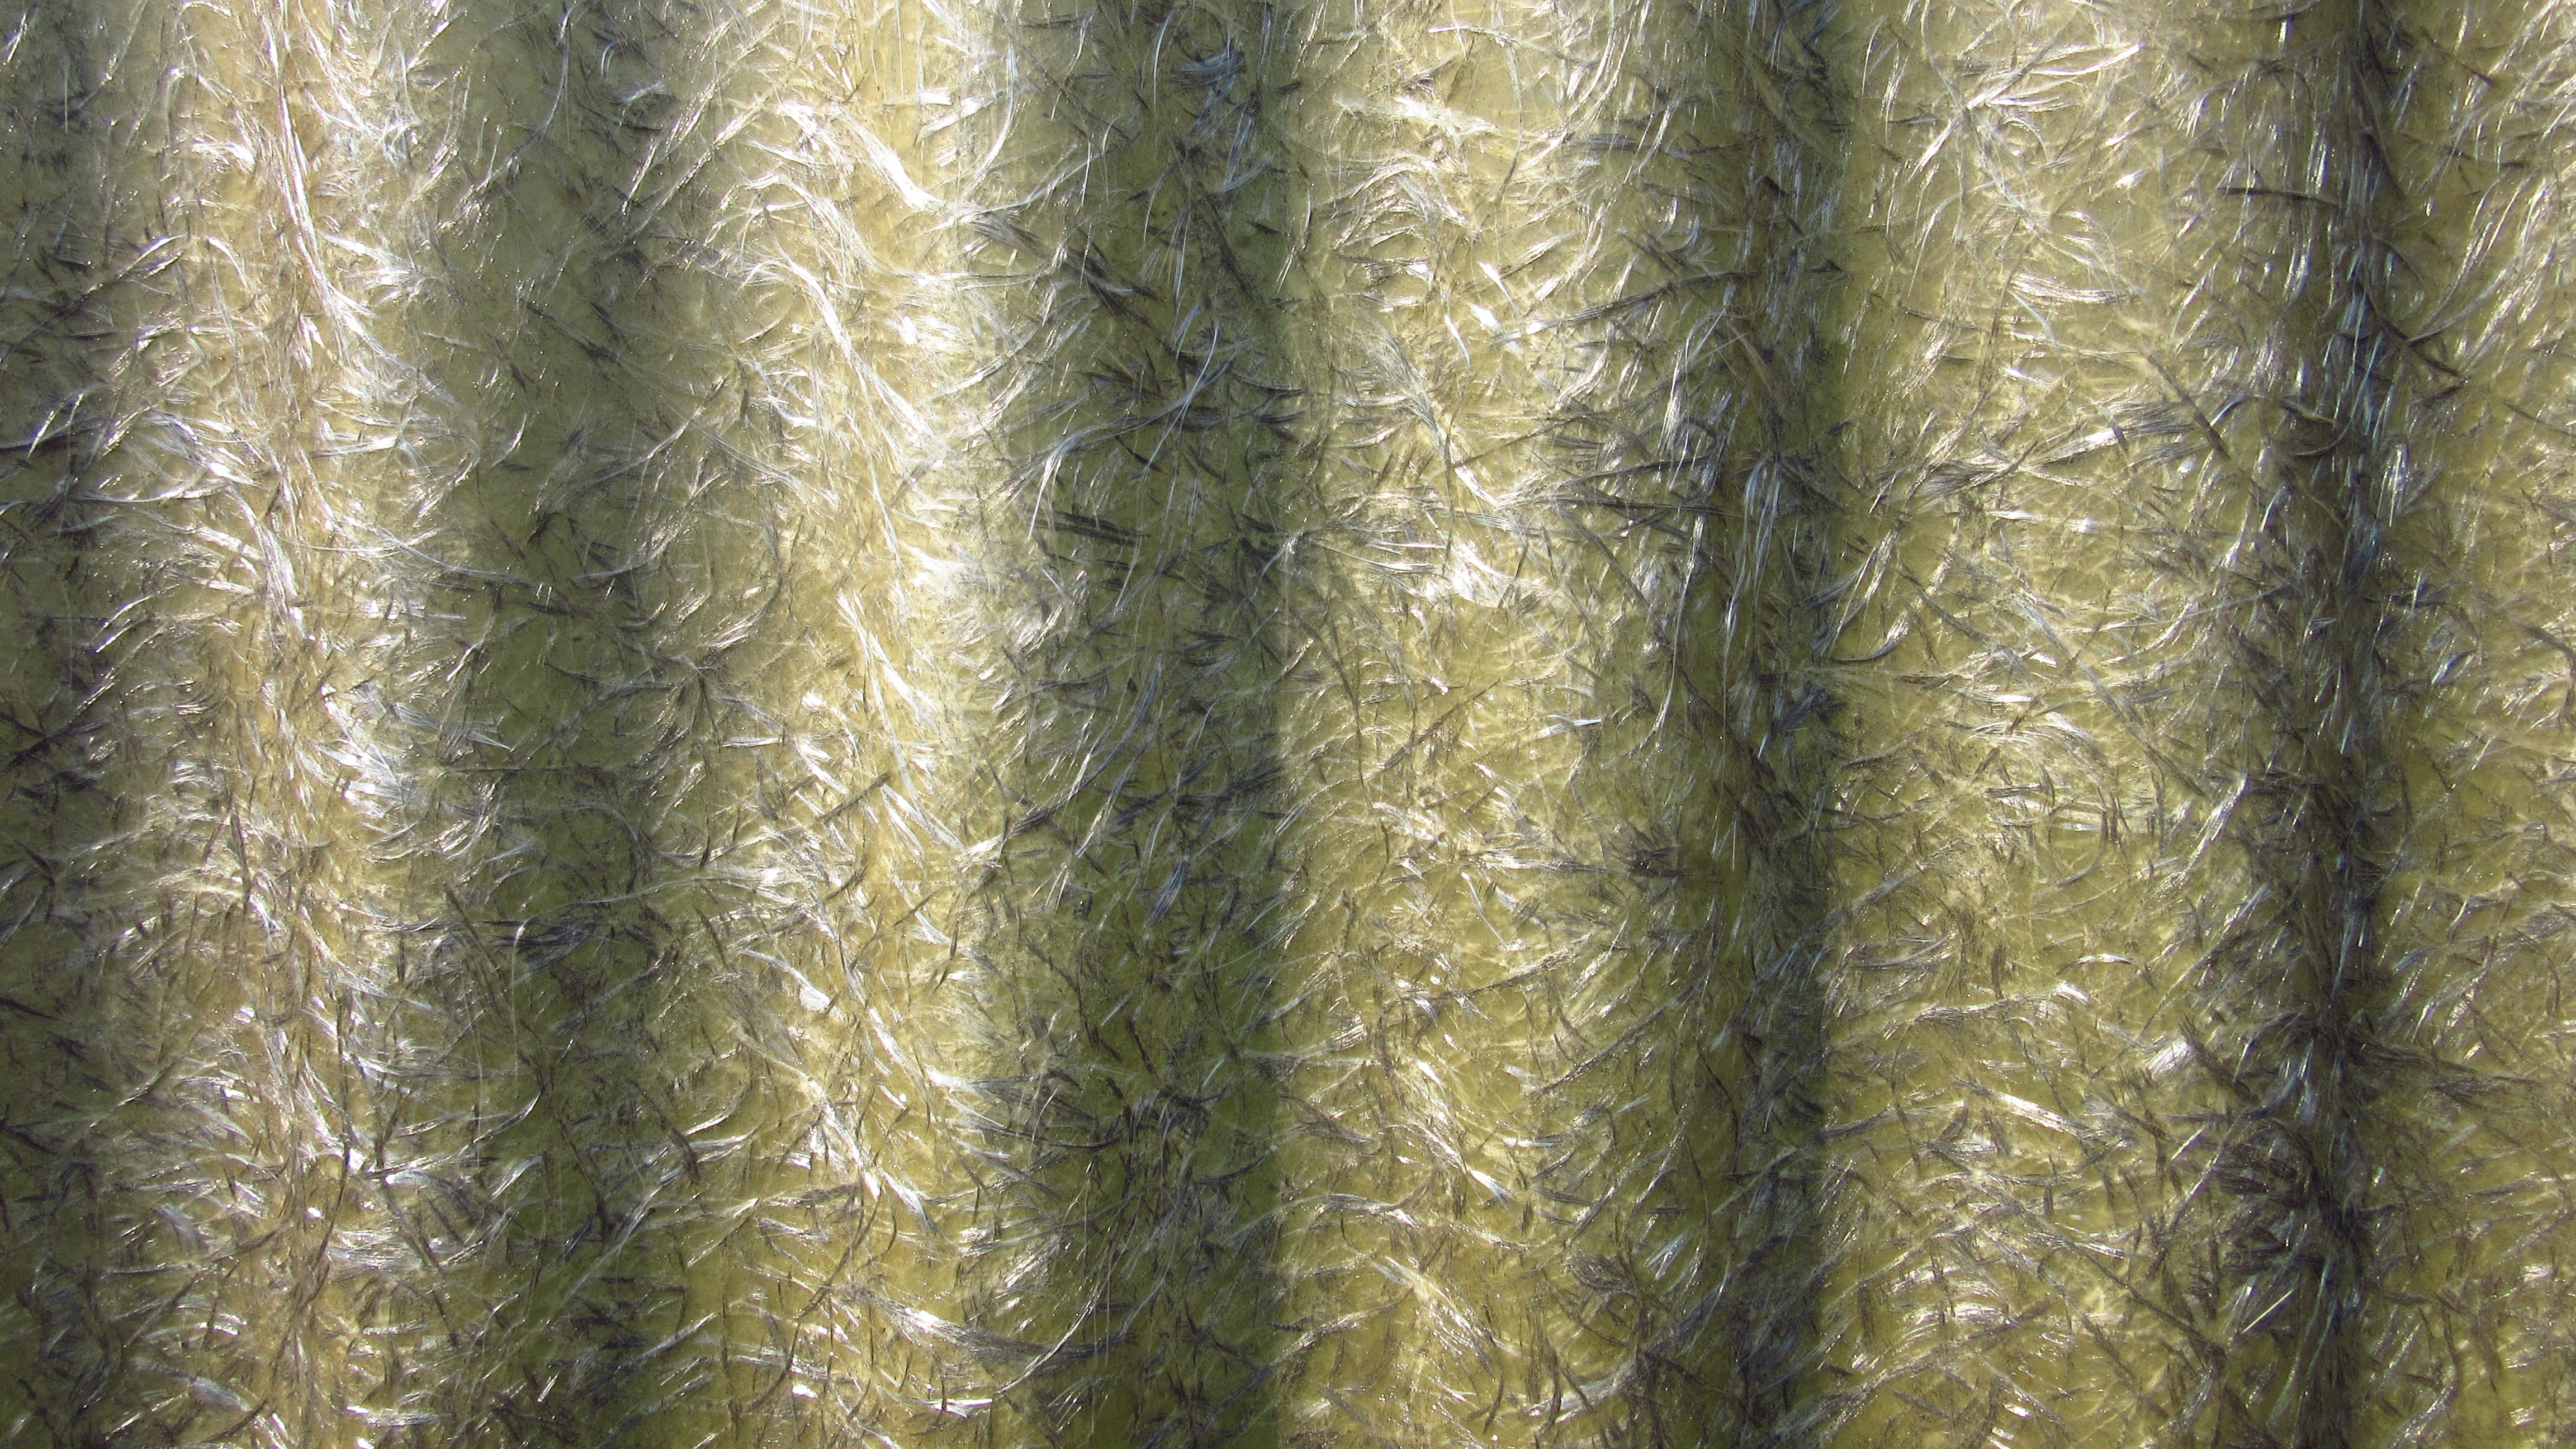
grass, structure, plant, texture, plastic, leaf, pattern, green, crop, seaweed, agriculture, material, textile, background, composite, algae, net, fibers, wavy, flooring, fiber glass, glass fibres, reinforced, grass family, plant stem